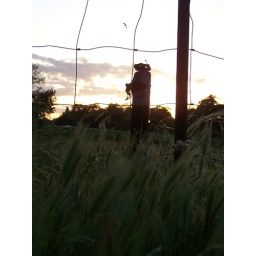
field by my aunt's house